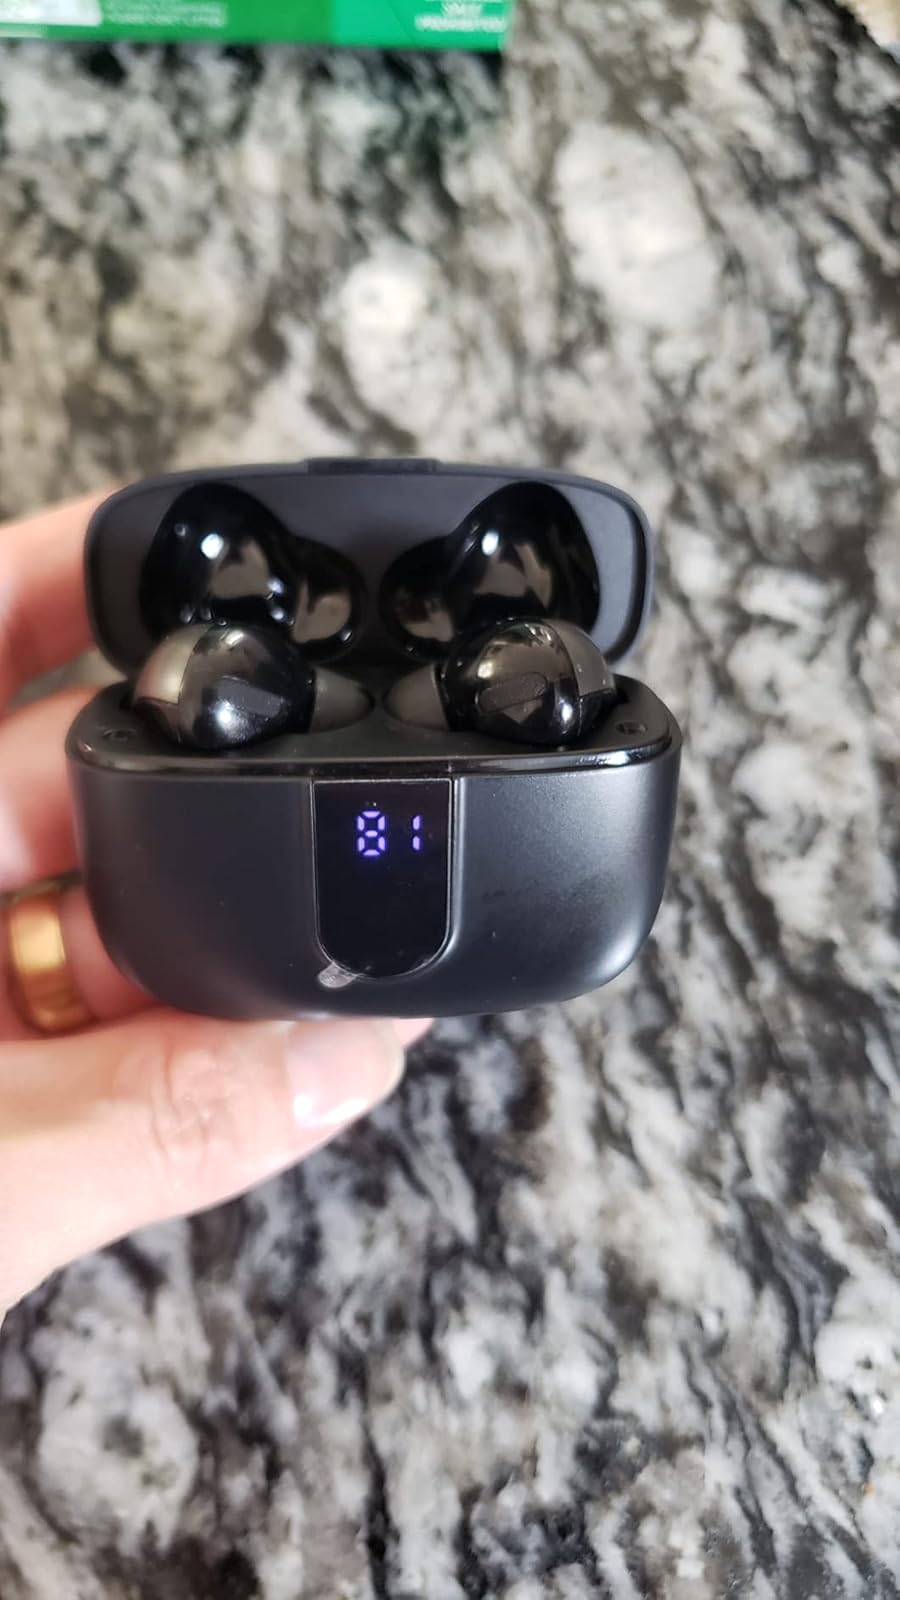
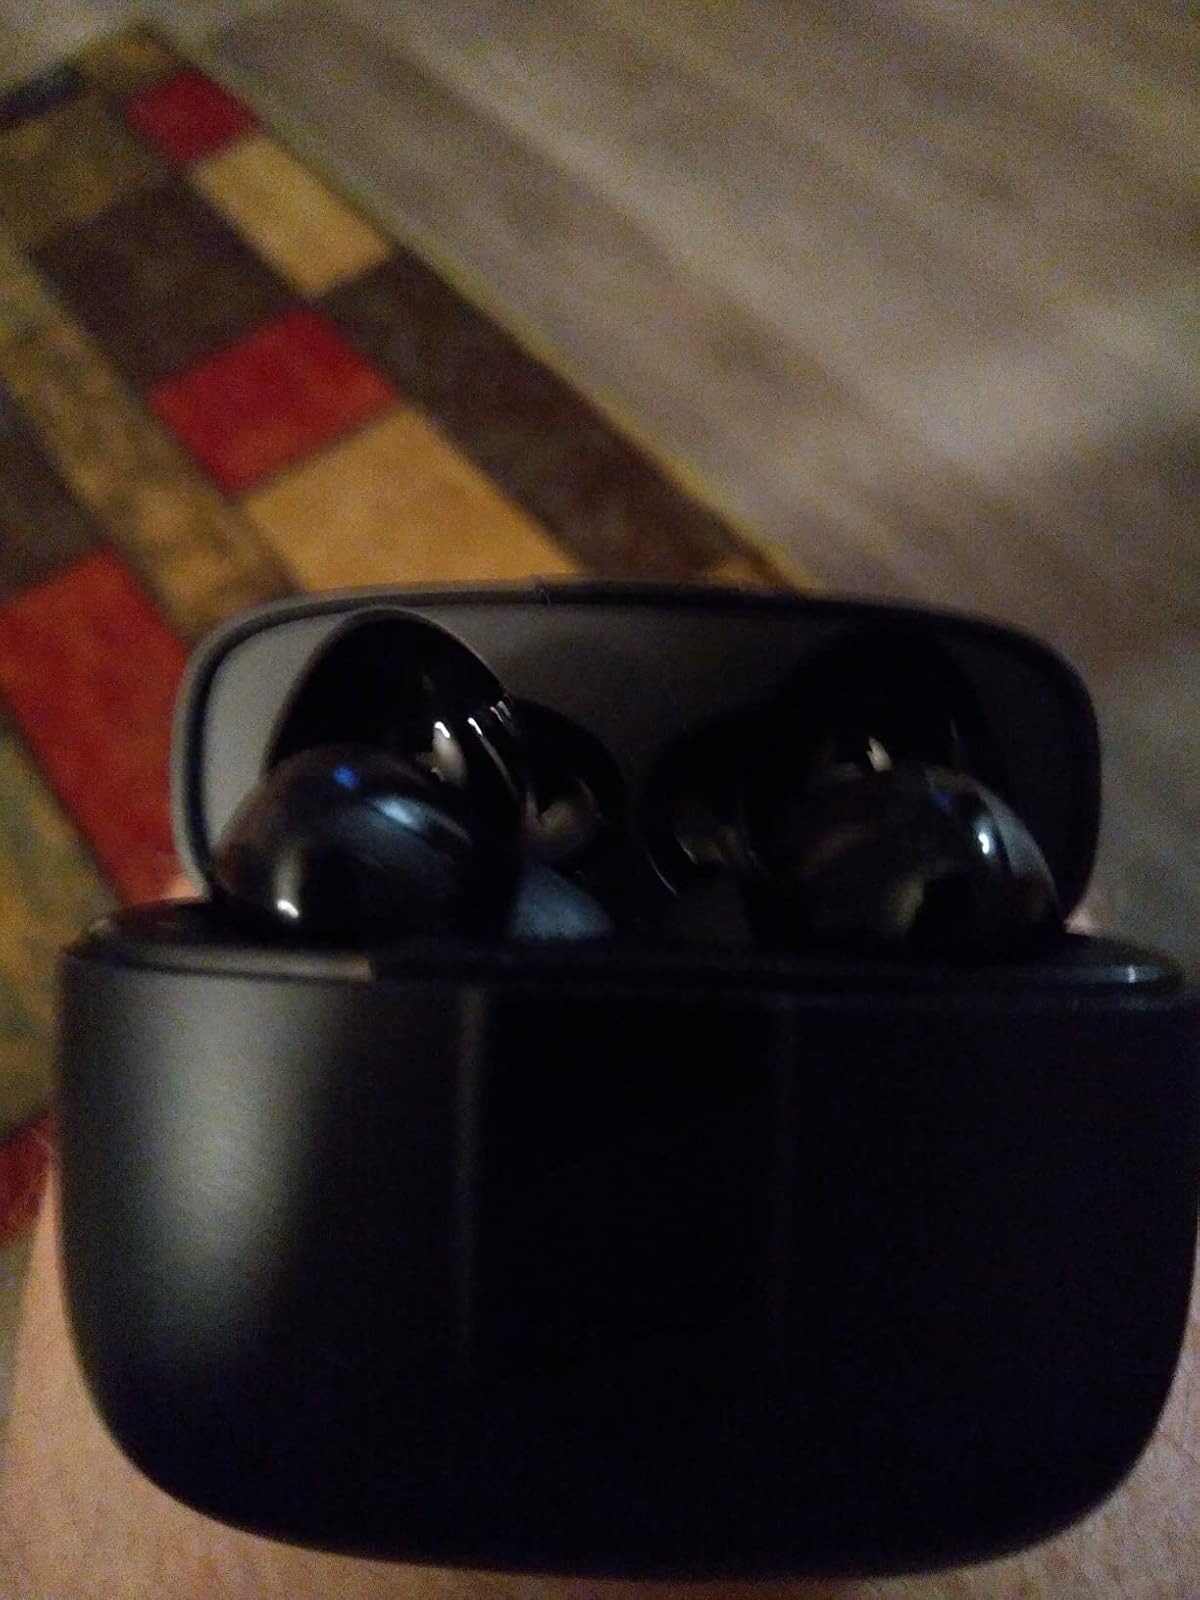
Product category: earbuds
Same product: yes